James Prescott Warde

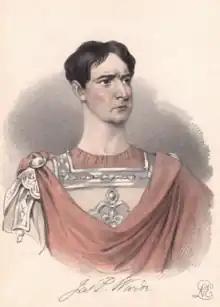
James Prescott Warde, in character as Cassius in "Julius Caesar"

James Prescott Warde (1792–1840) was an English actor. He came up as a provincial tragic actor, in the Garrick mould. The "Dictionary of National Biography" says he was "full of promise at the time of his first appearance in London", in 1818, but did not reach the top ranks of the profession.